Erlinsbach, Solothurn

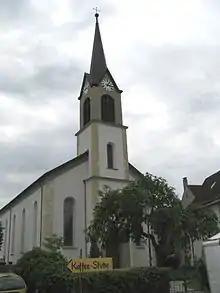
Catholic Church in Erlinsbach

From the in Niedererlinsbach, 1,048 or 47.8% were Roman Catholic, while 637 or 29.1% belonged to the Swiss Reformed Church. Of the rest of the population, there were 50 members of an Orthodox church (or about 2.28% of the population), there were 8 individuals (or about 0.37% of the population) who belonged to the Christian Catholic Church, and there were 49 individuals (or about 2.24% of the population) who belonged to another Christian church. There were 74 (or about 3.38% of the population) who were Islamic. There were 2 individuals who were Buddhist and 2 individuals who belonged to another church. 265 (or about 12.09% of the population) belonged to no church, are agnostic or atheist, and 56 individuals (or about 2.56% of the population) did not answer the question.